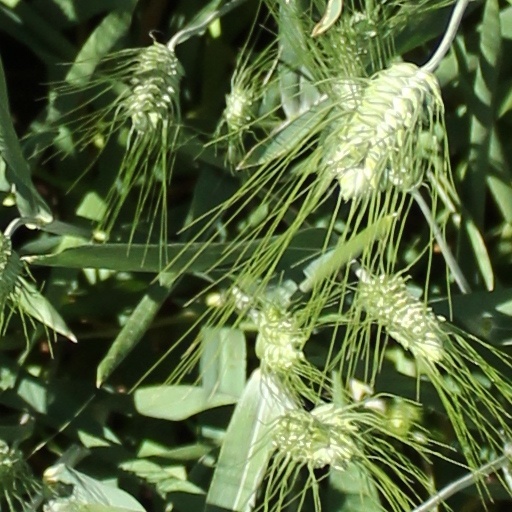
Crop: wheat